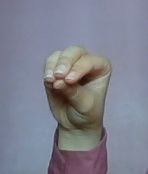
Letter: ha